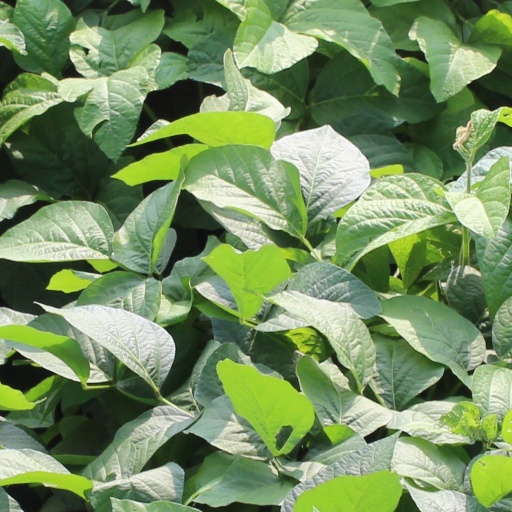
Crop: soybean